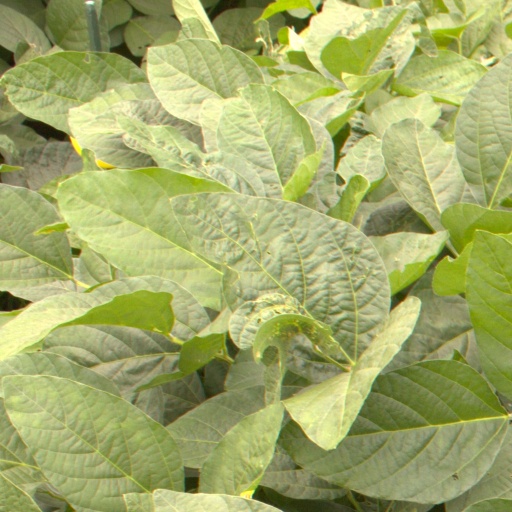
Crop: soybean